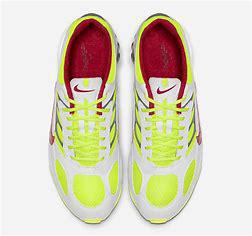
Brand: Nike
Model: Air Ghost Racer